History of Oceania

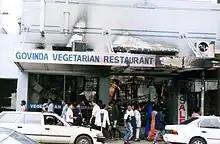
The burnt out remains of Govinda's Restaurant in Suva: over 100 shops and businesses were ransacked in Suva's central business district on 19 May 2000

The Kokoda Track campaign was a campaign consisting of a series of battles fought between July and November 1942 between Japanese and Allied—primarily Australian—forces in what was then the Australian territory of Papua. Following a landing near Gona, on the north coast of New Guinea, Japanese forces attempted to advance south overland through the mountains of the Owen Stanley Range to seize Port Moresby as part of a strategy of isolating Australia from the United States. Initially only limited Australian forces were available to oppose them, and after making rapid progress the Japanese South Seas Force clashed with under strength Australian forces at Awala, forcing them back to Kokoda. A number of Japanese attacks were subsequently fought off by the Australian Militia, yet they began to withdraw over the Owen Stanley Range, down the Kokoda Track.